Question: Please indicate a possible affordance area of the bench that can be used for sitting on
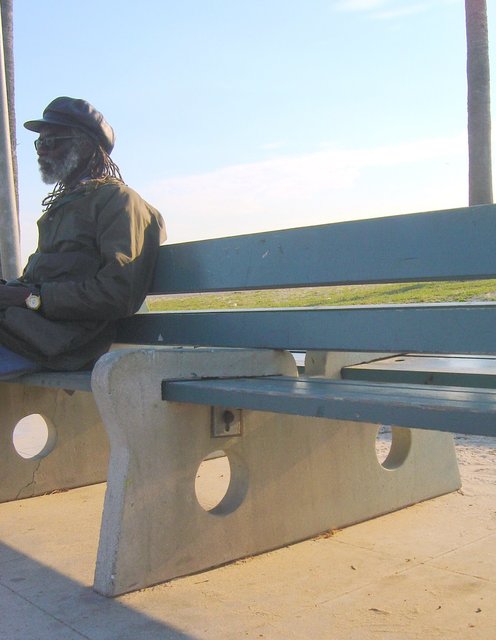
Answer: [11, 329.5, 496, 426.5]